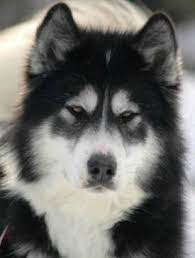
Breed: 232-n000083-Eskimo_dog